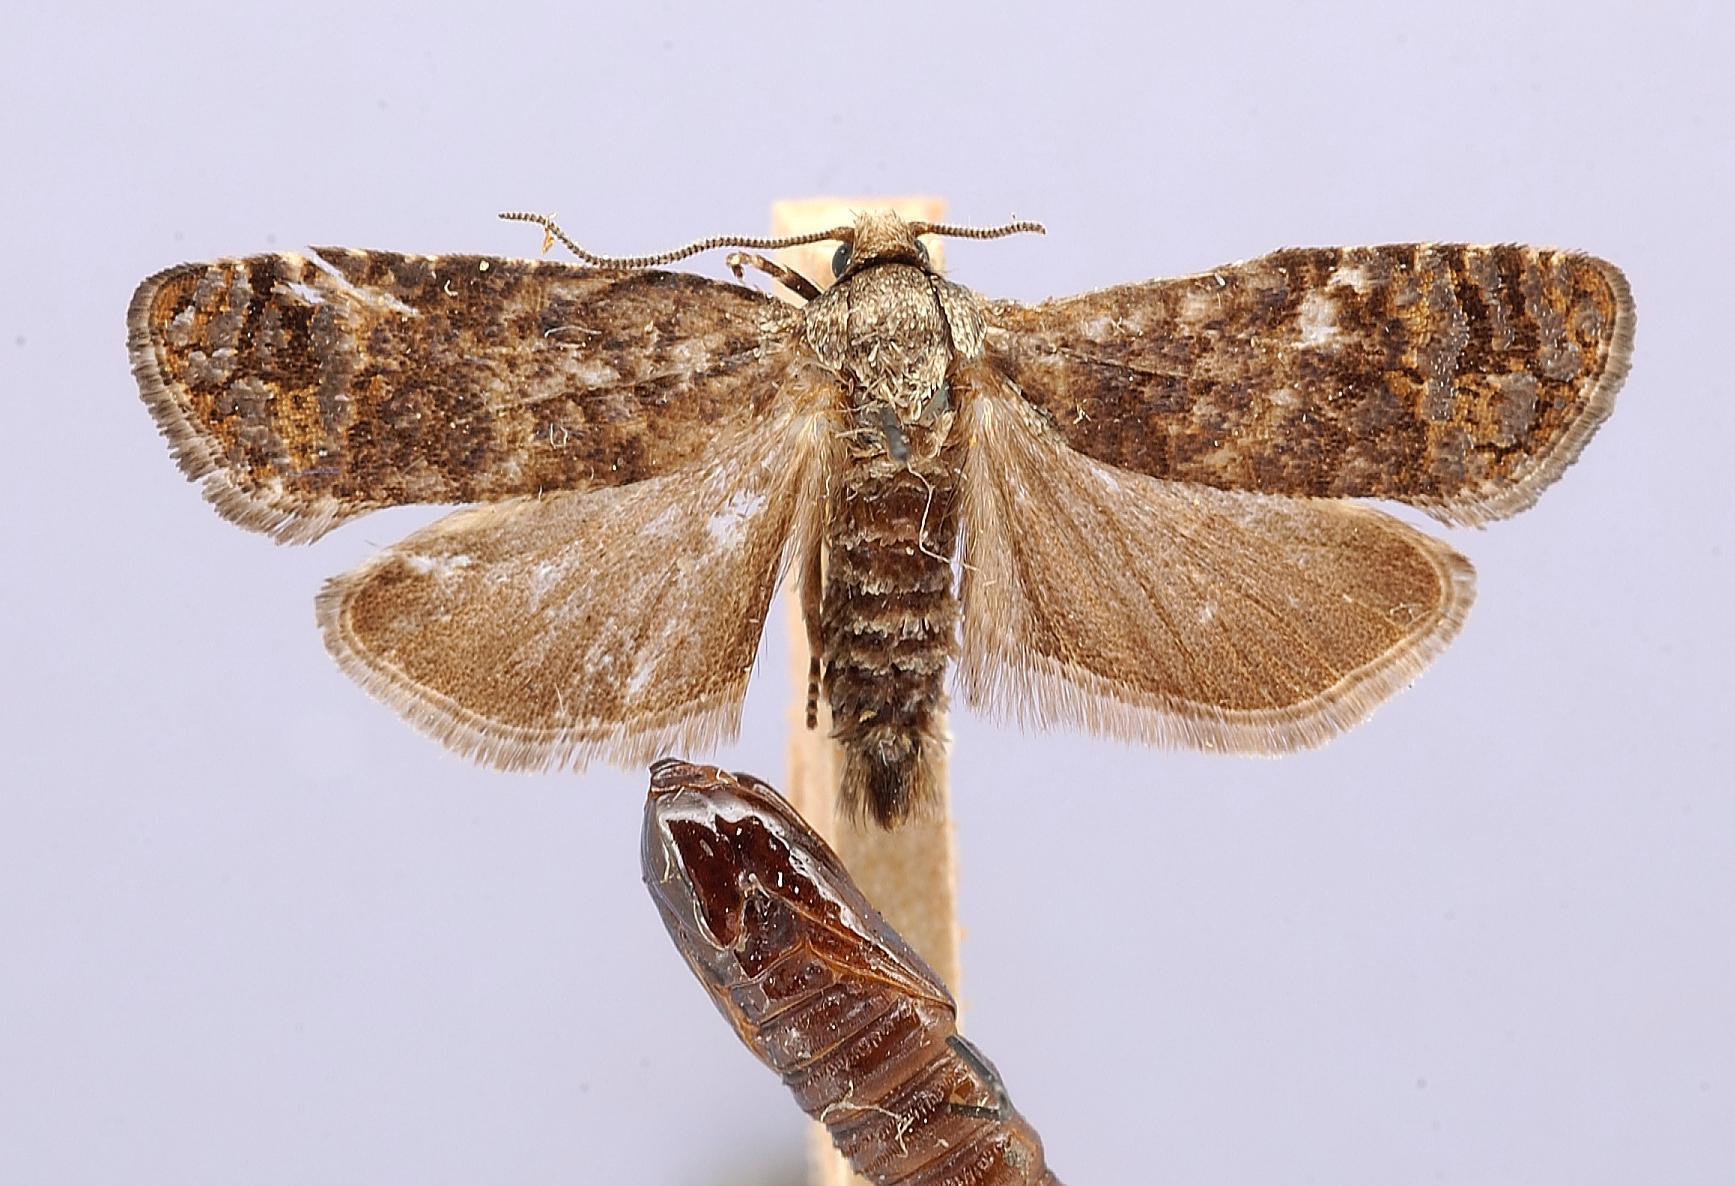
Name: Evetria metallica
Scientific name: Evetria metallica Busck, 1914
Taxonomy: Animalia, Arthropoda, Insecta, Lepidoptera, Tortricidae
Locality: Missoula, Montana, United States
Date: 2 May 1913